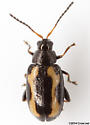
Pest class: striped_flea_beetle